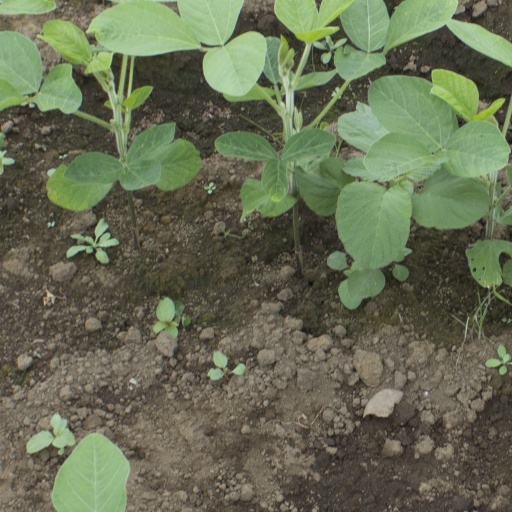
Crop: soybean